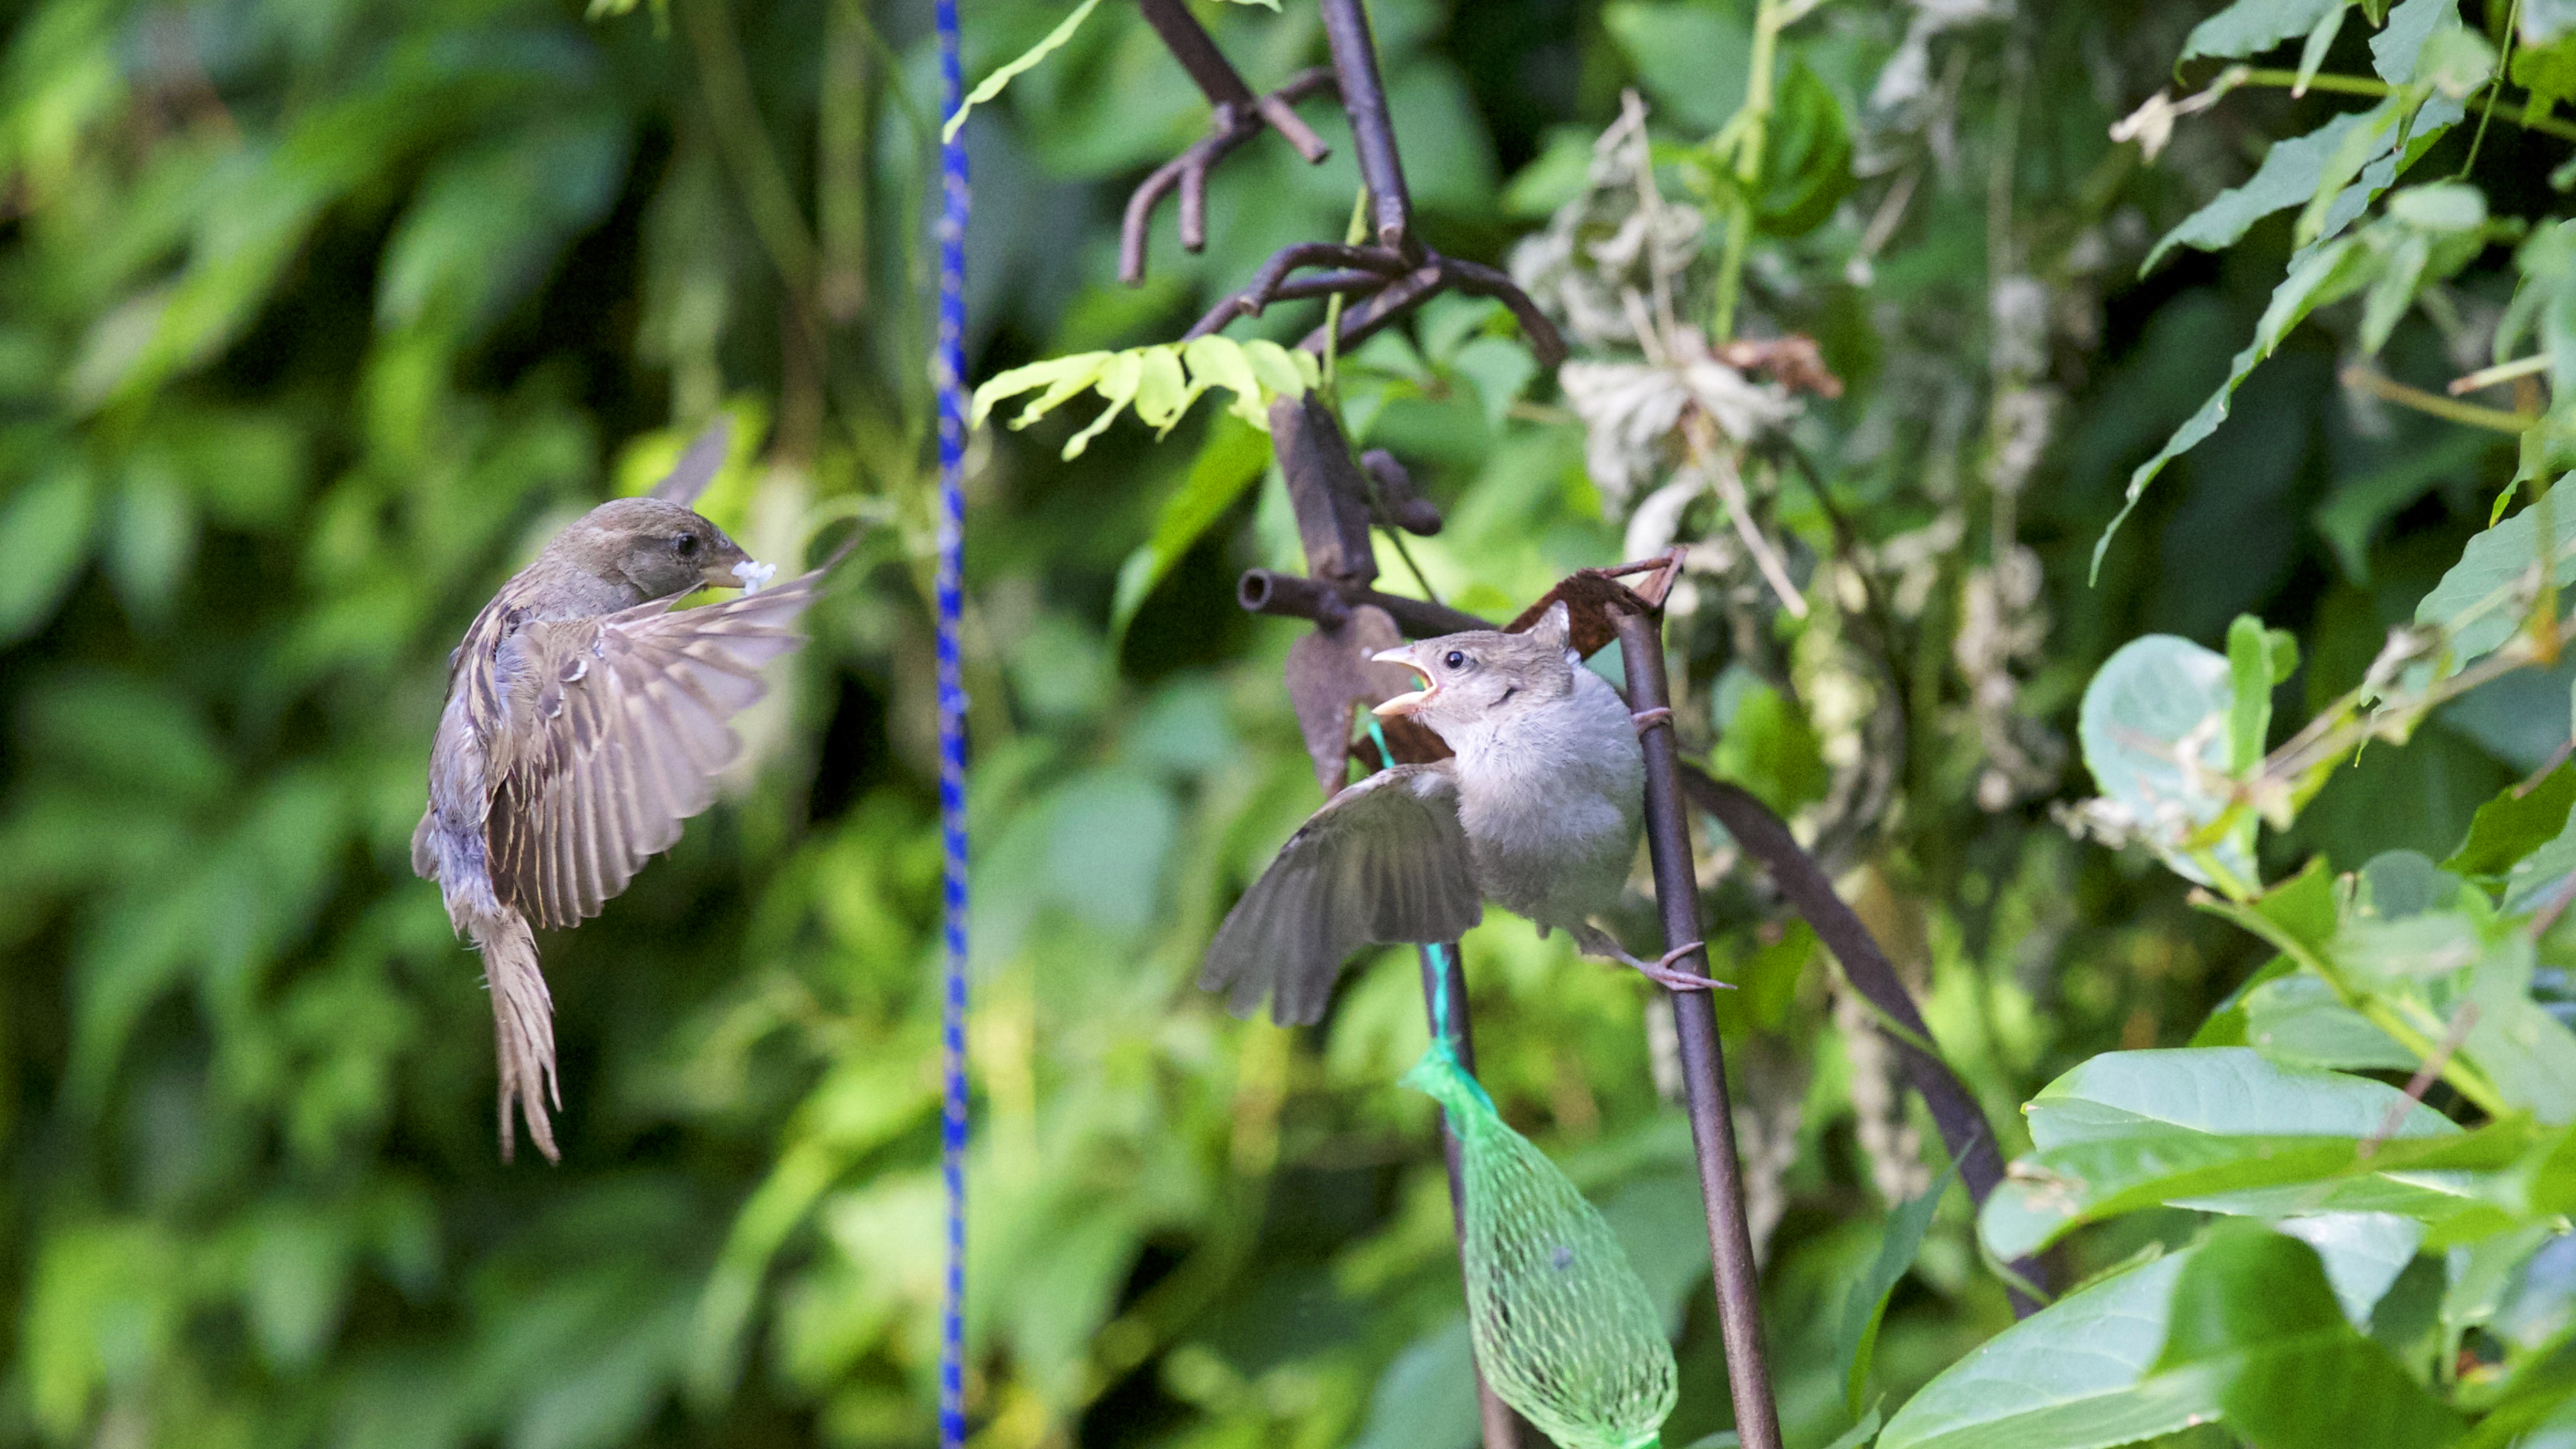
nature, branch, bird, flower, wildlife, green, beak, action, botany, flora, fauna, fight, birds, vertebrate, sparrow, perching bird